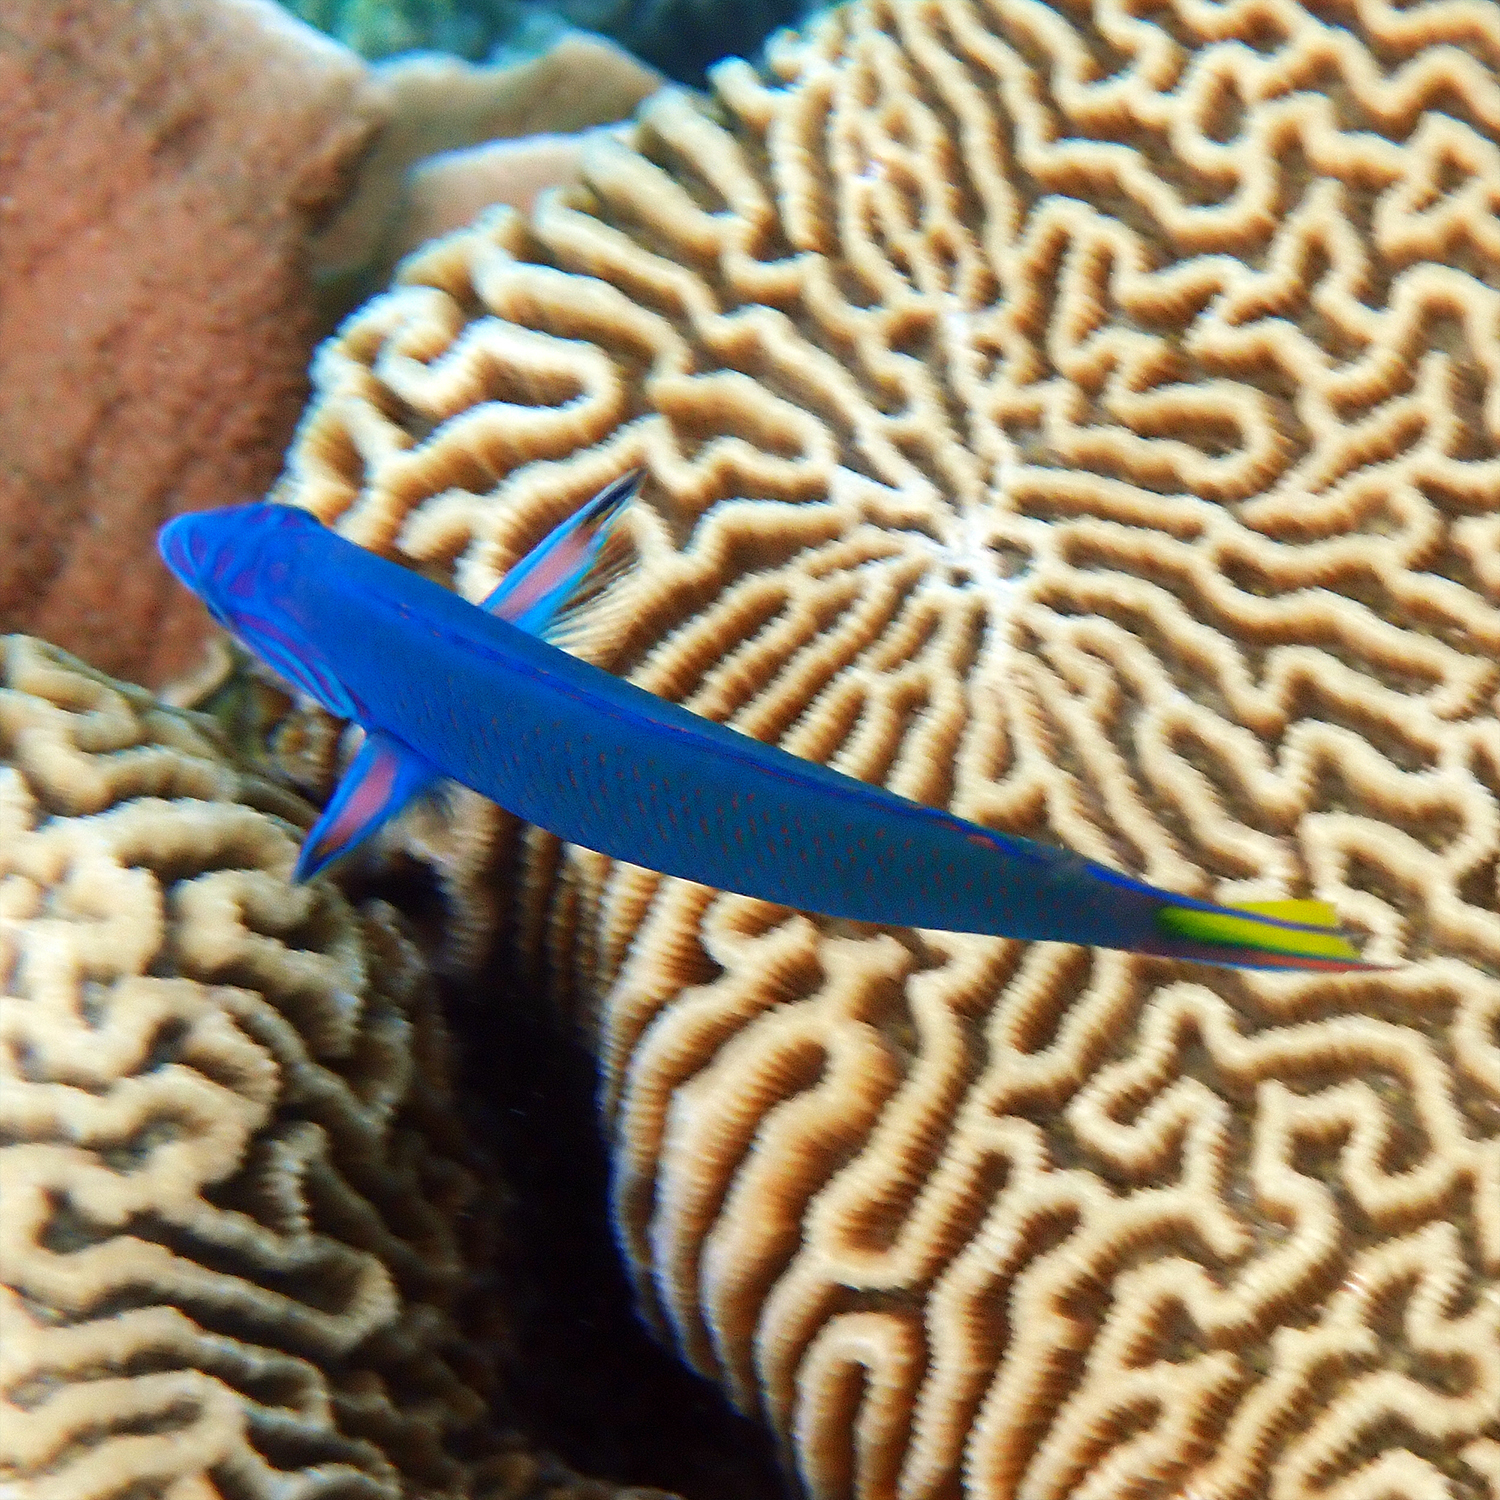
Thalassoma lunare (Moon Wrasse)